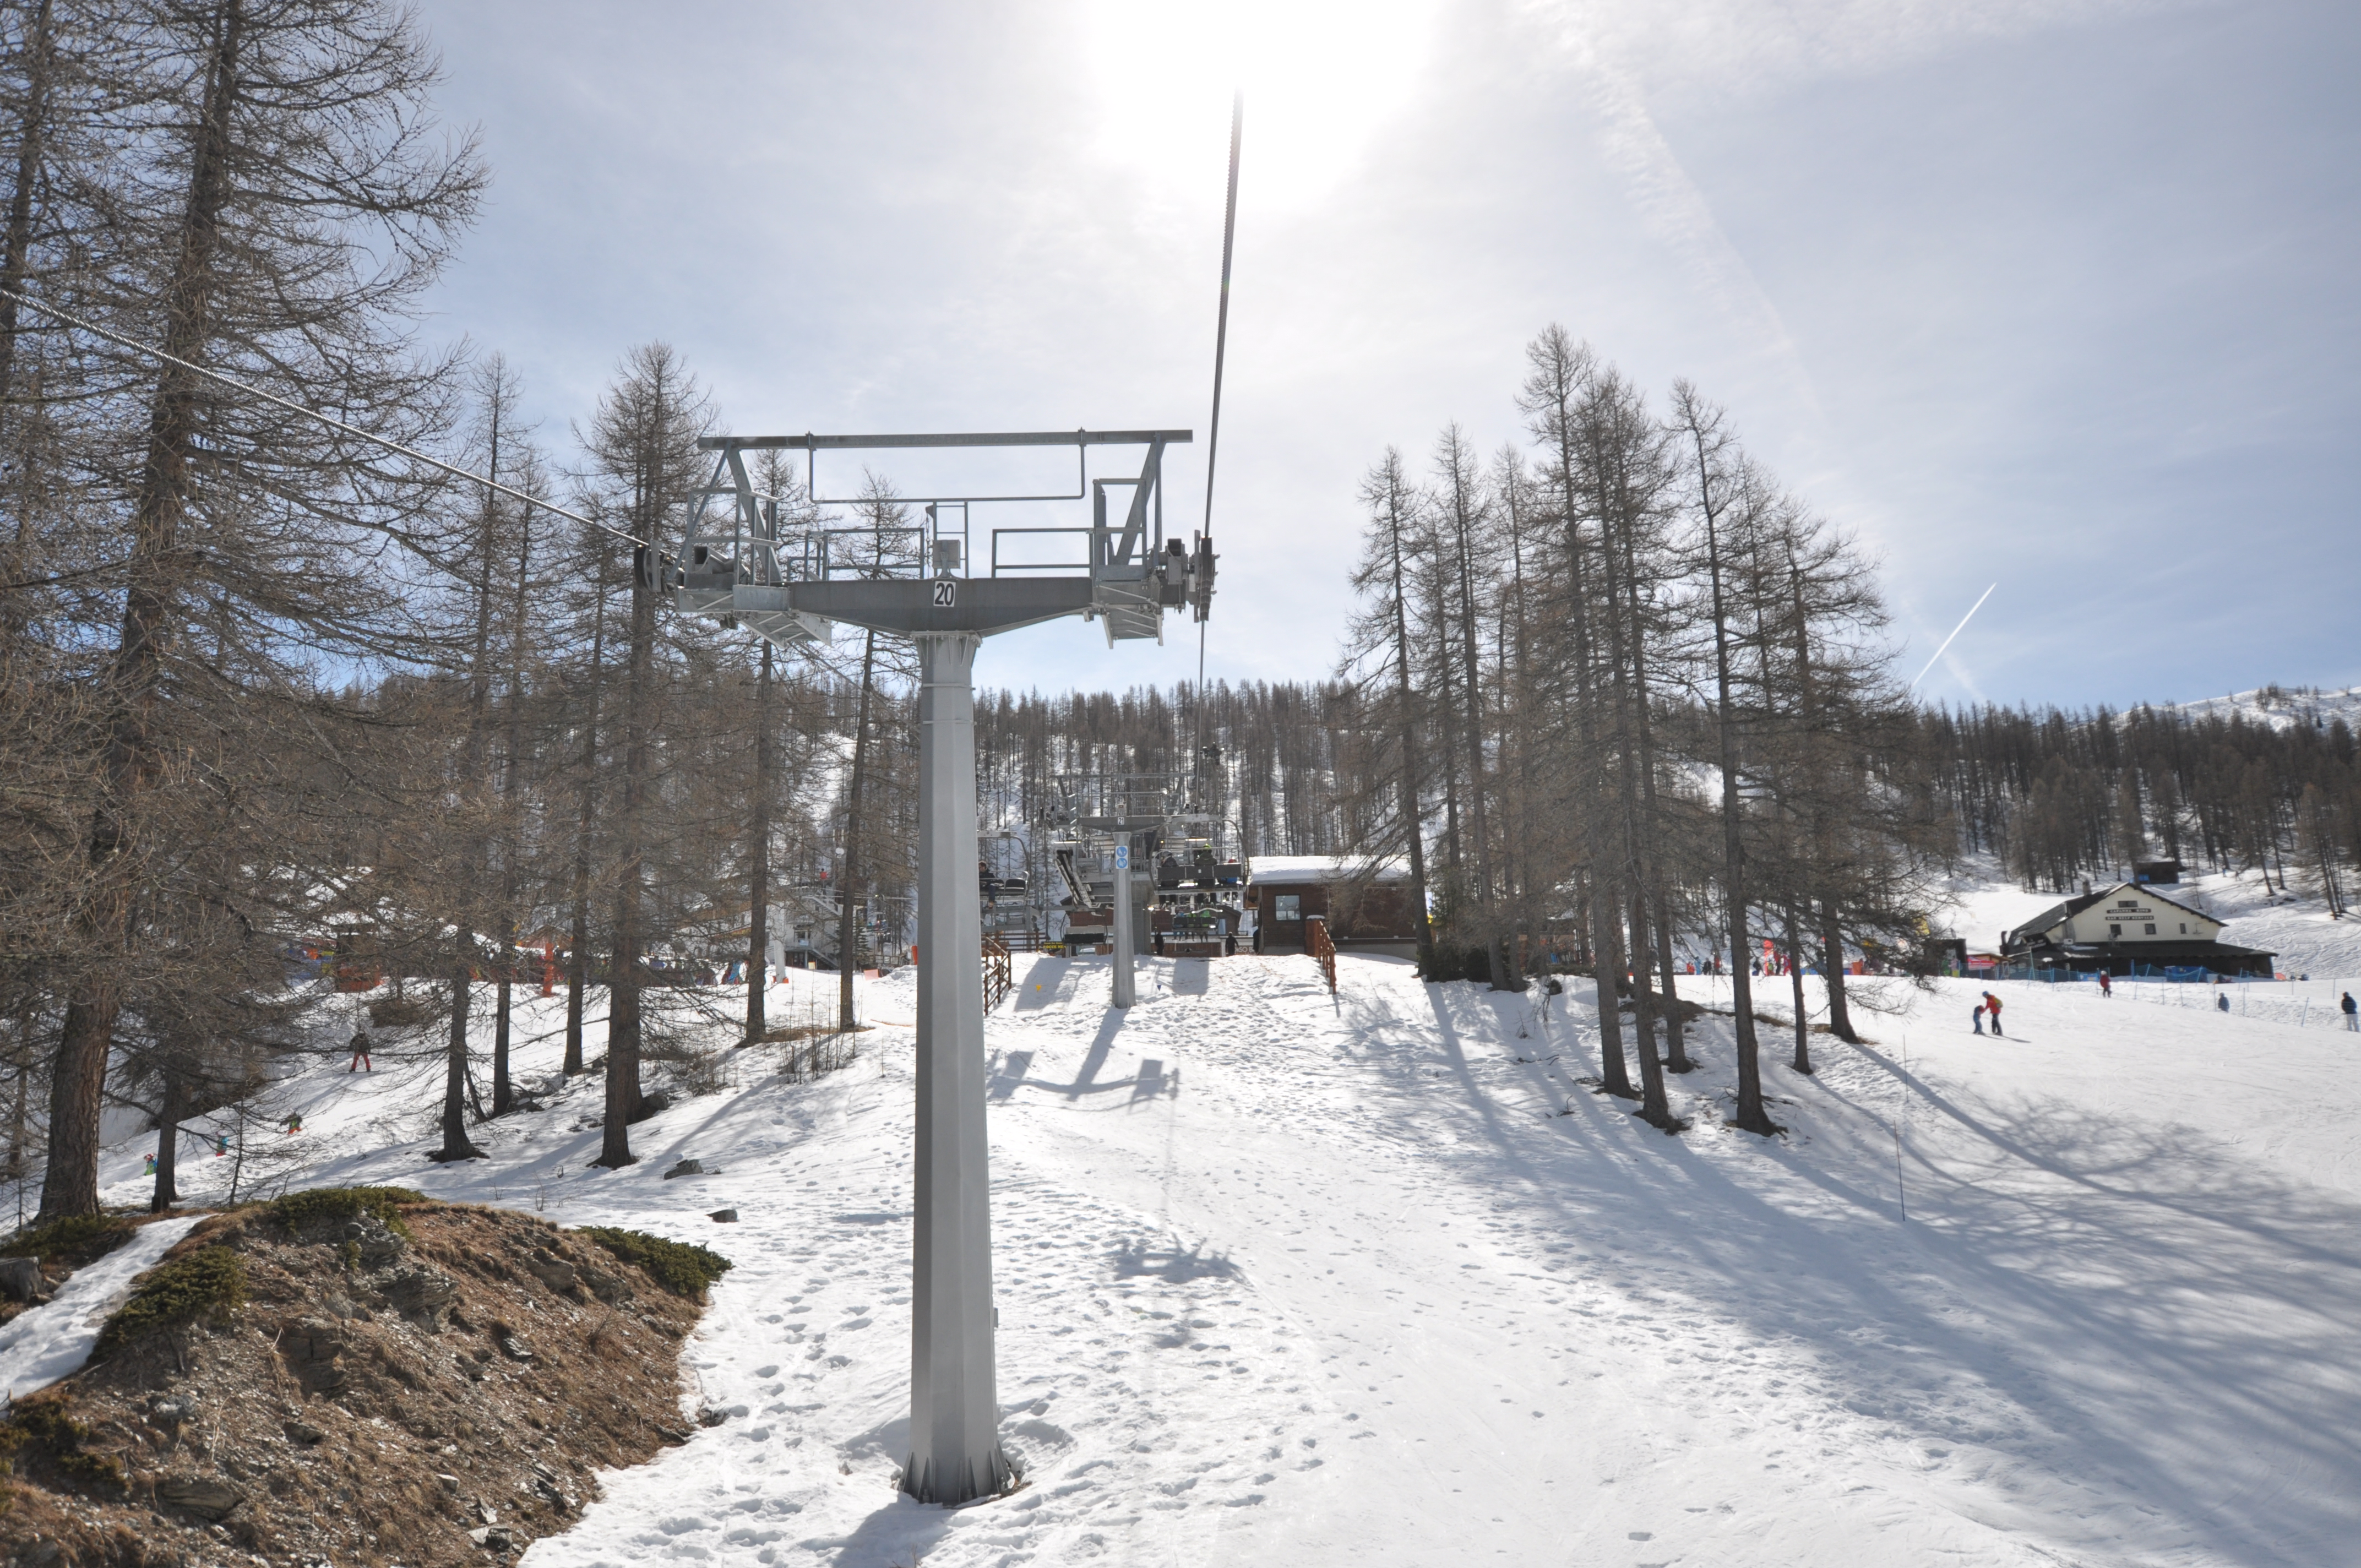
snow, winter, sky, freezing, geological phenomenon, tree, hill station, slope, piste, terrain, mountain, recreation, cloud, mountain range, alps